Julien Durand (politician)

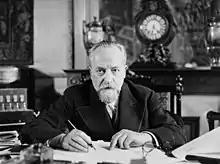
Durand in 1932

Julien Auguste John Eugène Durand (25 May 1874 – 10 September 1973) was a French lawyer and Radical politician.